Joseph Henry Blackburne

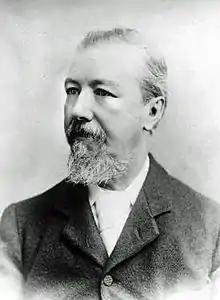
Blackburne circa 1890

Blackburne is an icon of Romantic chess because of his wide-open and highly tactical style of play. His large black beard and aggressive style earned him the nickname of "der Schwarze Tod" ("the Black Death", based on the plague of the same name) after his performance in the 1873 Vienna tournament. According to Chessmetrics, he was ranked second in the world at various times between 1873 and 1889. He was especially strong at endgames and had a great combinative ability which enabled him to win many brilliancy prizes. He was also widely known for his popular simultaneous and blindfold displays.